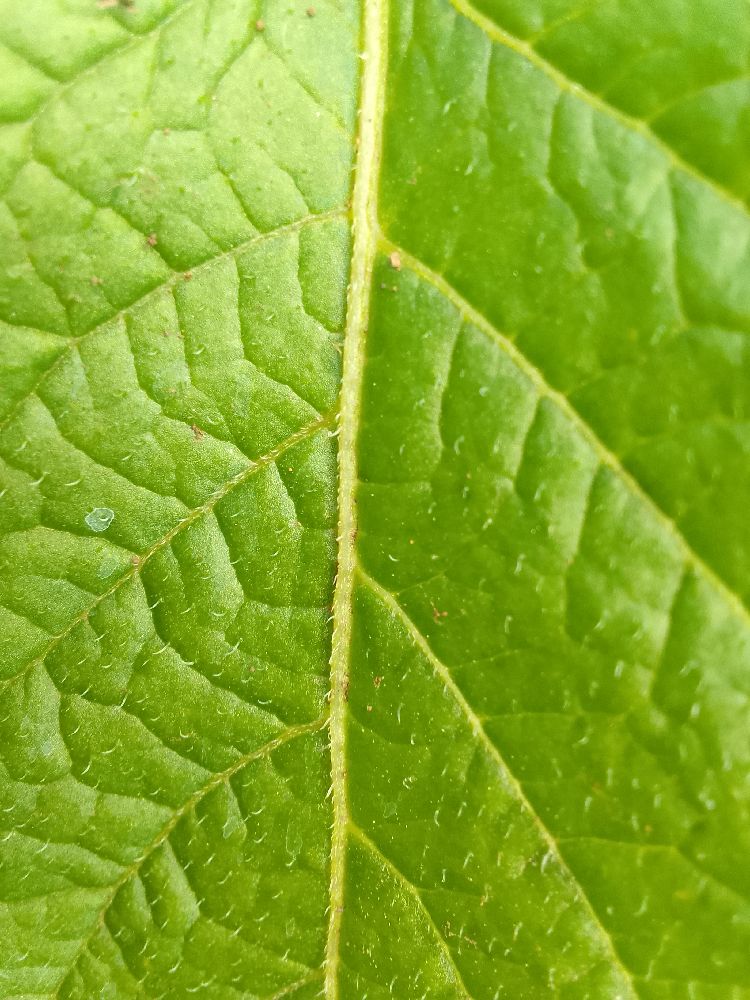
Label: Healthy